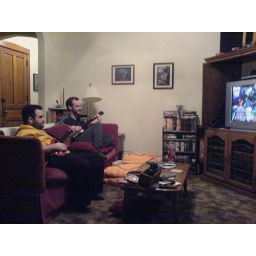
Two brothers united in their love of video game guitar playing